Women in the Catholic Church

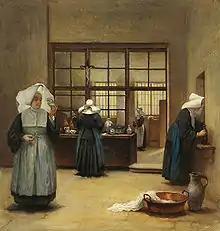
"Nuns at Work in the Cloister", by Henriette Browne

In religious vocations, Catholic women and men are ascribed different roles. Men serve as deacons, priests, friars, monks, brothers, abbots or in episcopal positions while women serve as nuns, religious sisters, abbesses or prioresses. Women are engaged in a variety of vocations, from contemplative prayer, to teaching, providing health care and working as missionaries. In 2006, the number of nuns worldwide had been in decline, but women still constituted around 753,400 members of the consecrated life, of a total worldwide membership of around 945,210. Of these members, 191,810 were men – including around 136,171 priests.